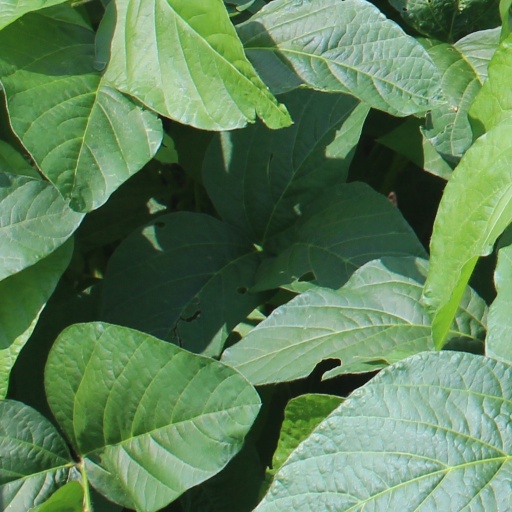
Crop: soybean